Soufiane Alloudi

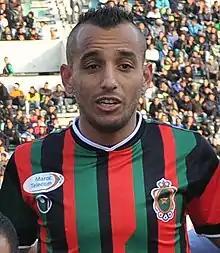

Soufiane Alloudi (born July 1, 1983, in El Gara) is a former Moroccan football striker who played for several Moroccan clubs, including Kawkab de Marrakech.